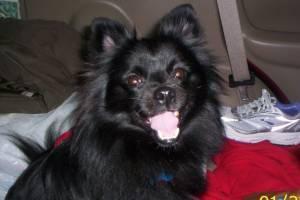
pomeranian